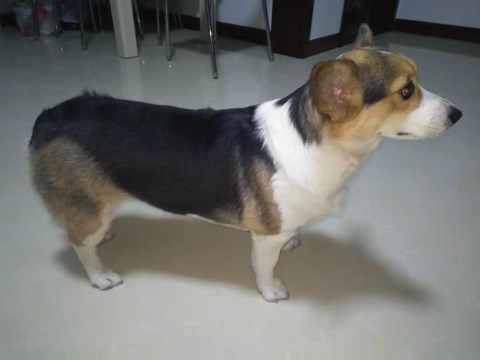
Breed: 2909-n000116-Cardigan